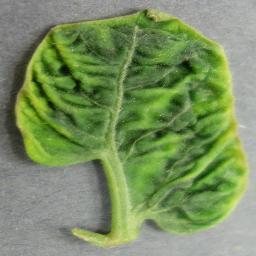
Label: Tomato___Tomato_Yellow_Leaf_Curl_Virus